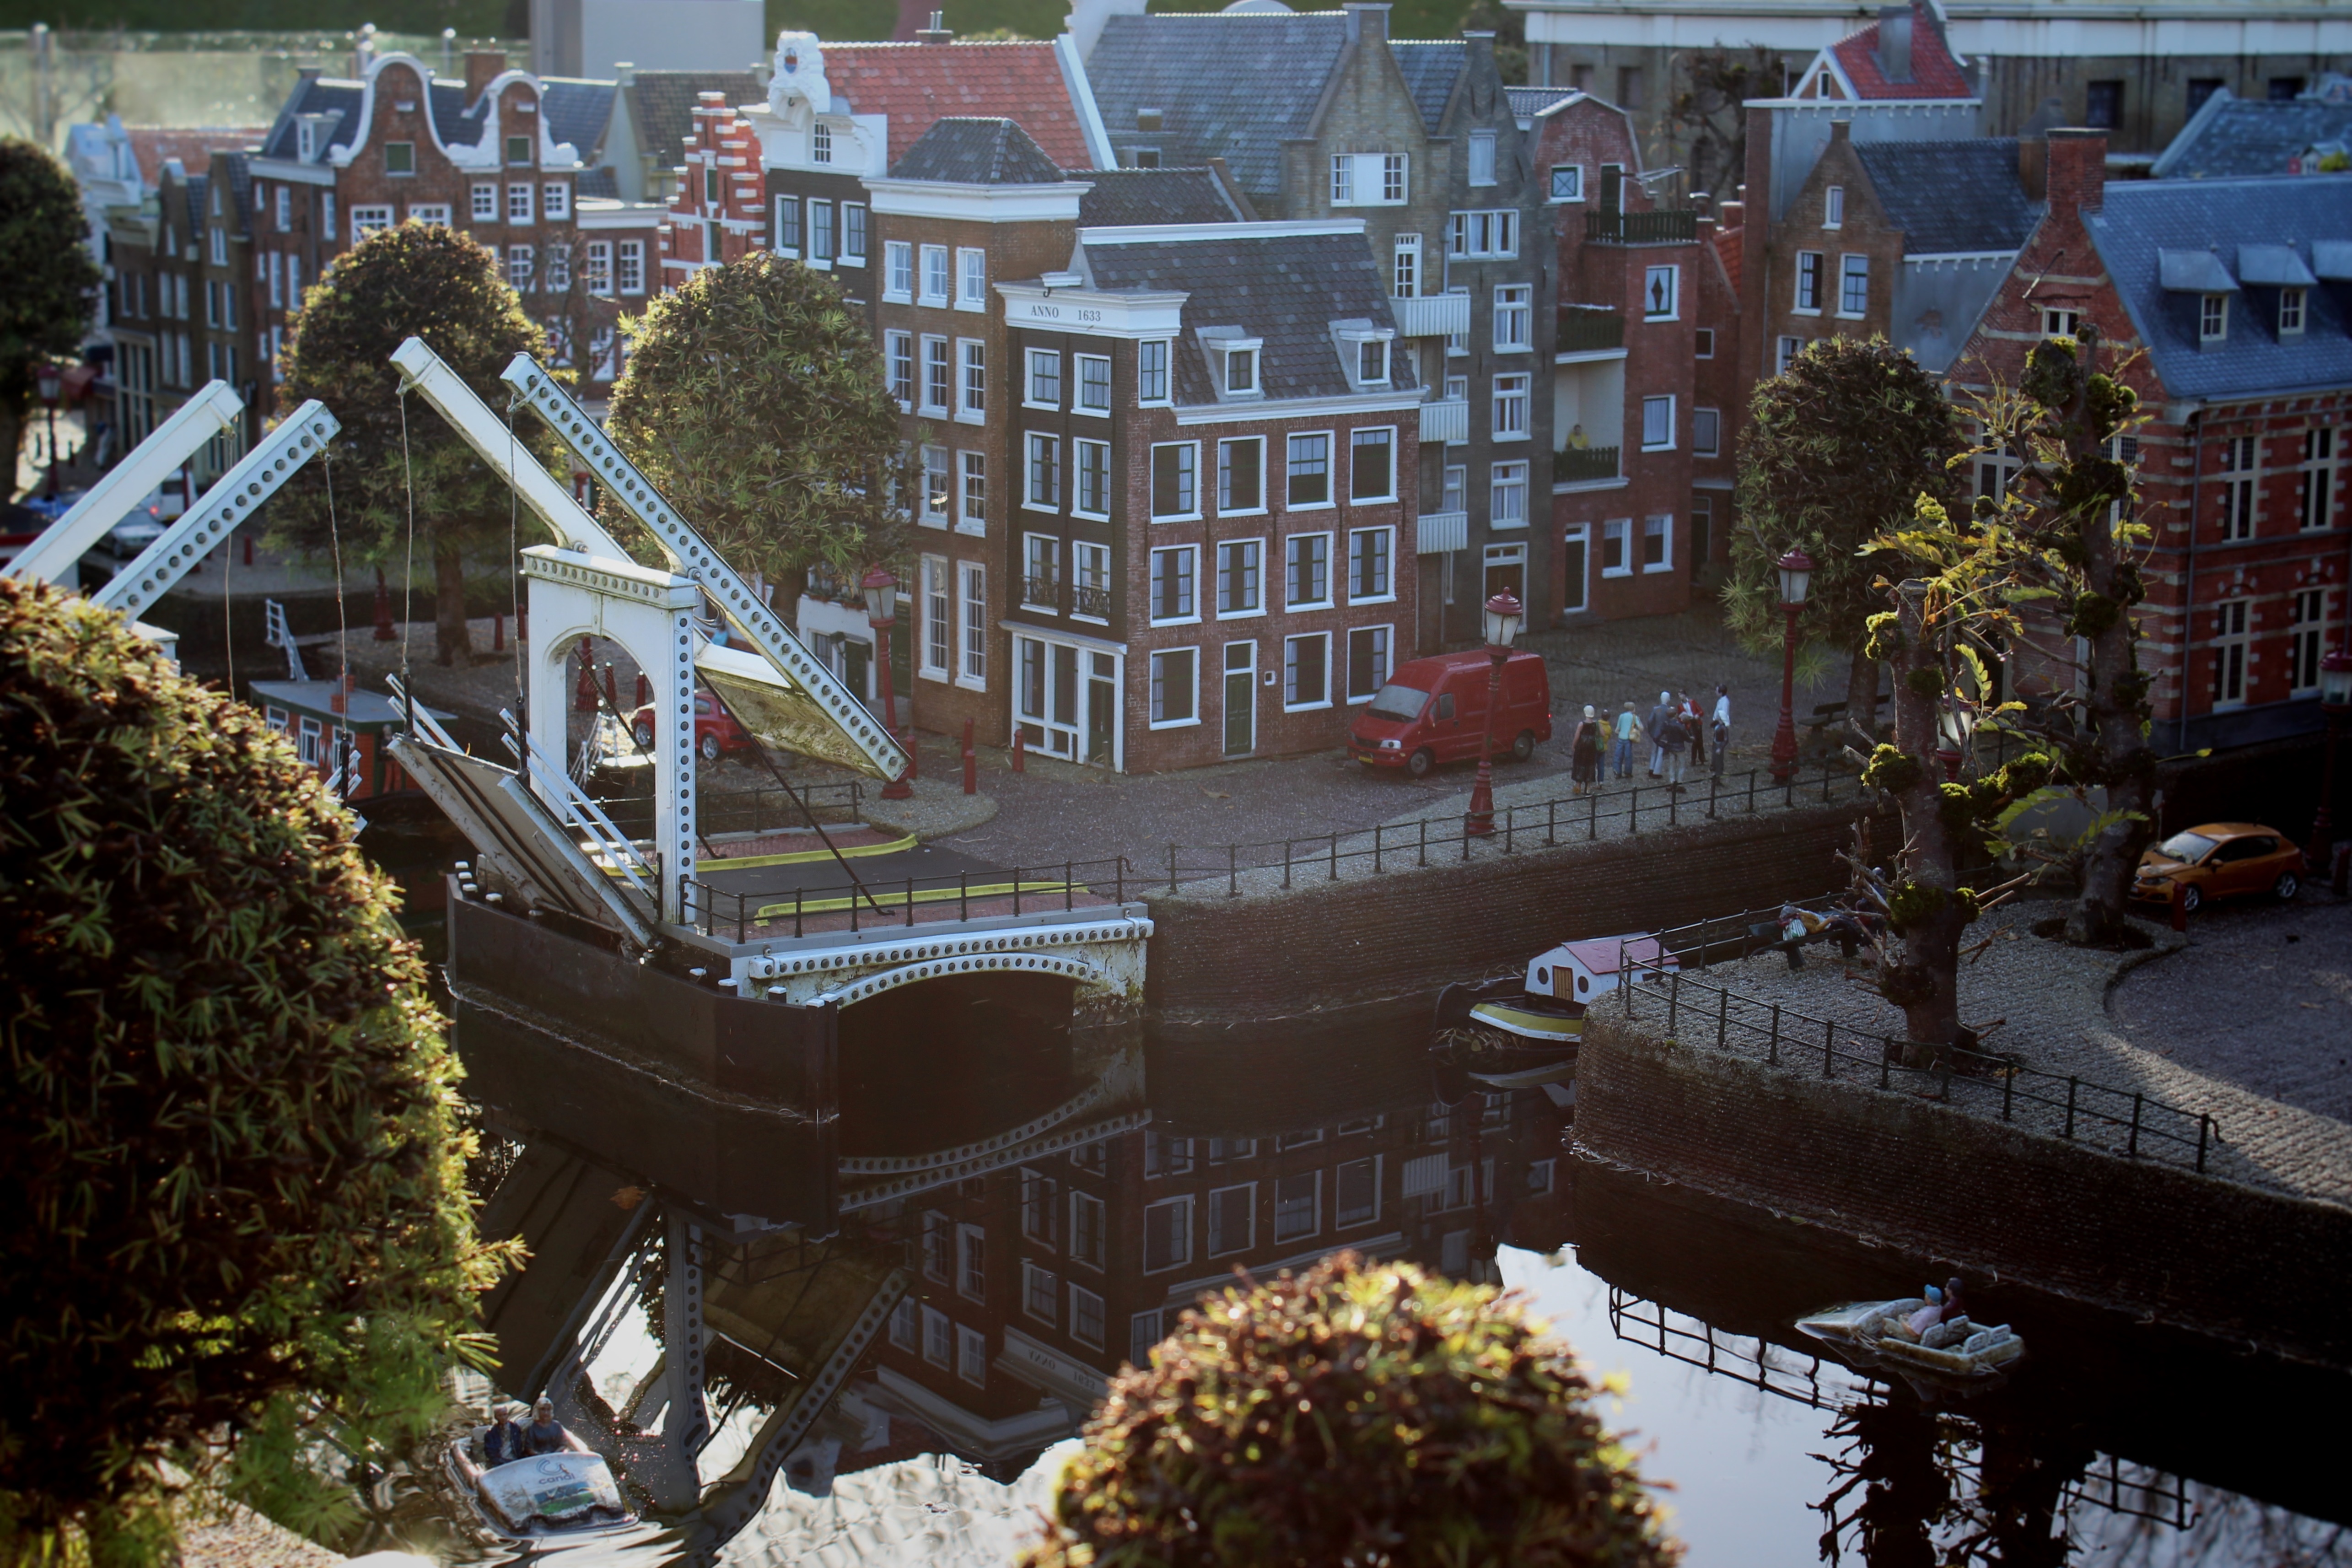
house, town, city, canal, cityscape, downtown, waterway, neighbourhood, urban area, residential area, human settlement